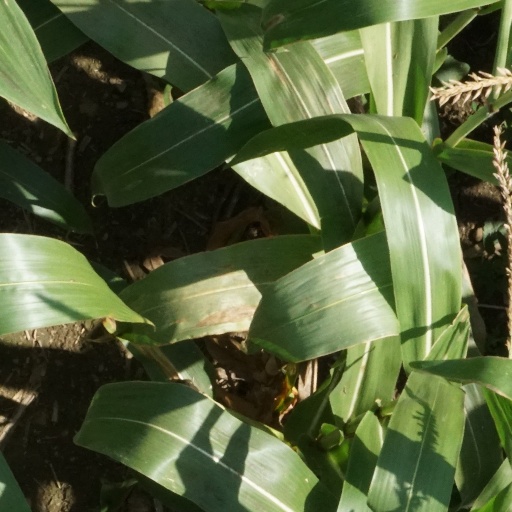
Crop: maize; corn